Brayan Peña

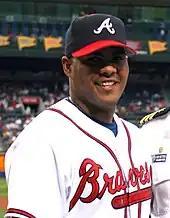
Peña during his tenure with the Atlanta Braves in 2005

For the next three seasons, 2006-2008, he saw part-time action for the Braves, playing in 23, 16 and 14 games, respectively, and totaling 22 hits including two home runs. On May 28, 2006, he hit his first Major League home run, a seventh-inning solo shot off Roberto Novoa in a 13-12 Braves win.